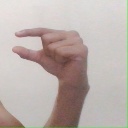
अक्षर: ग